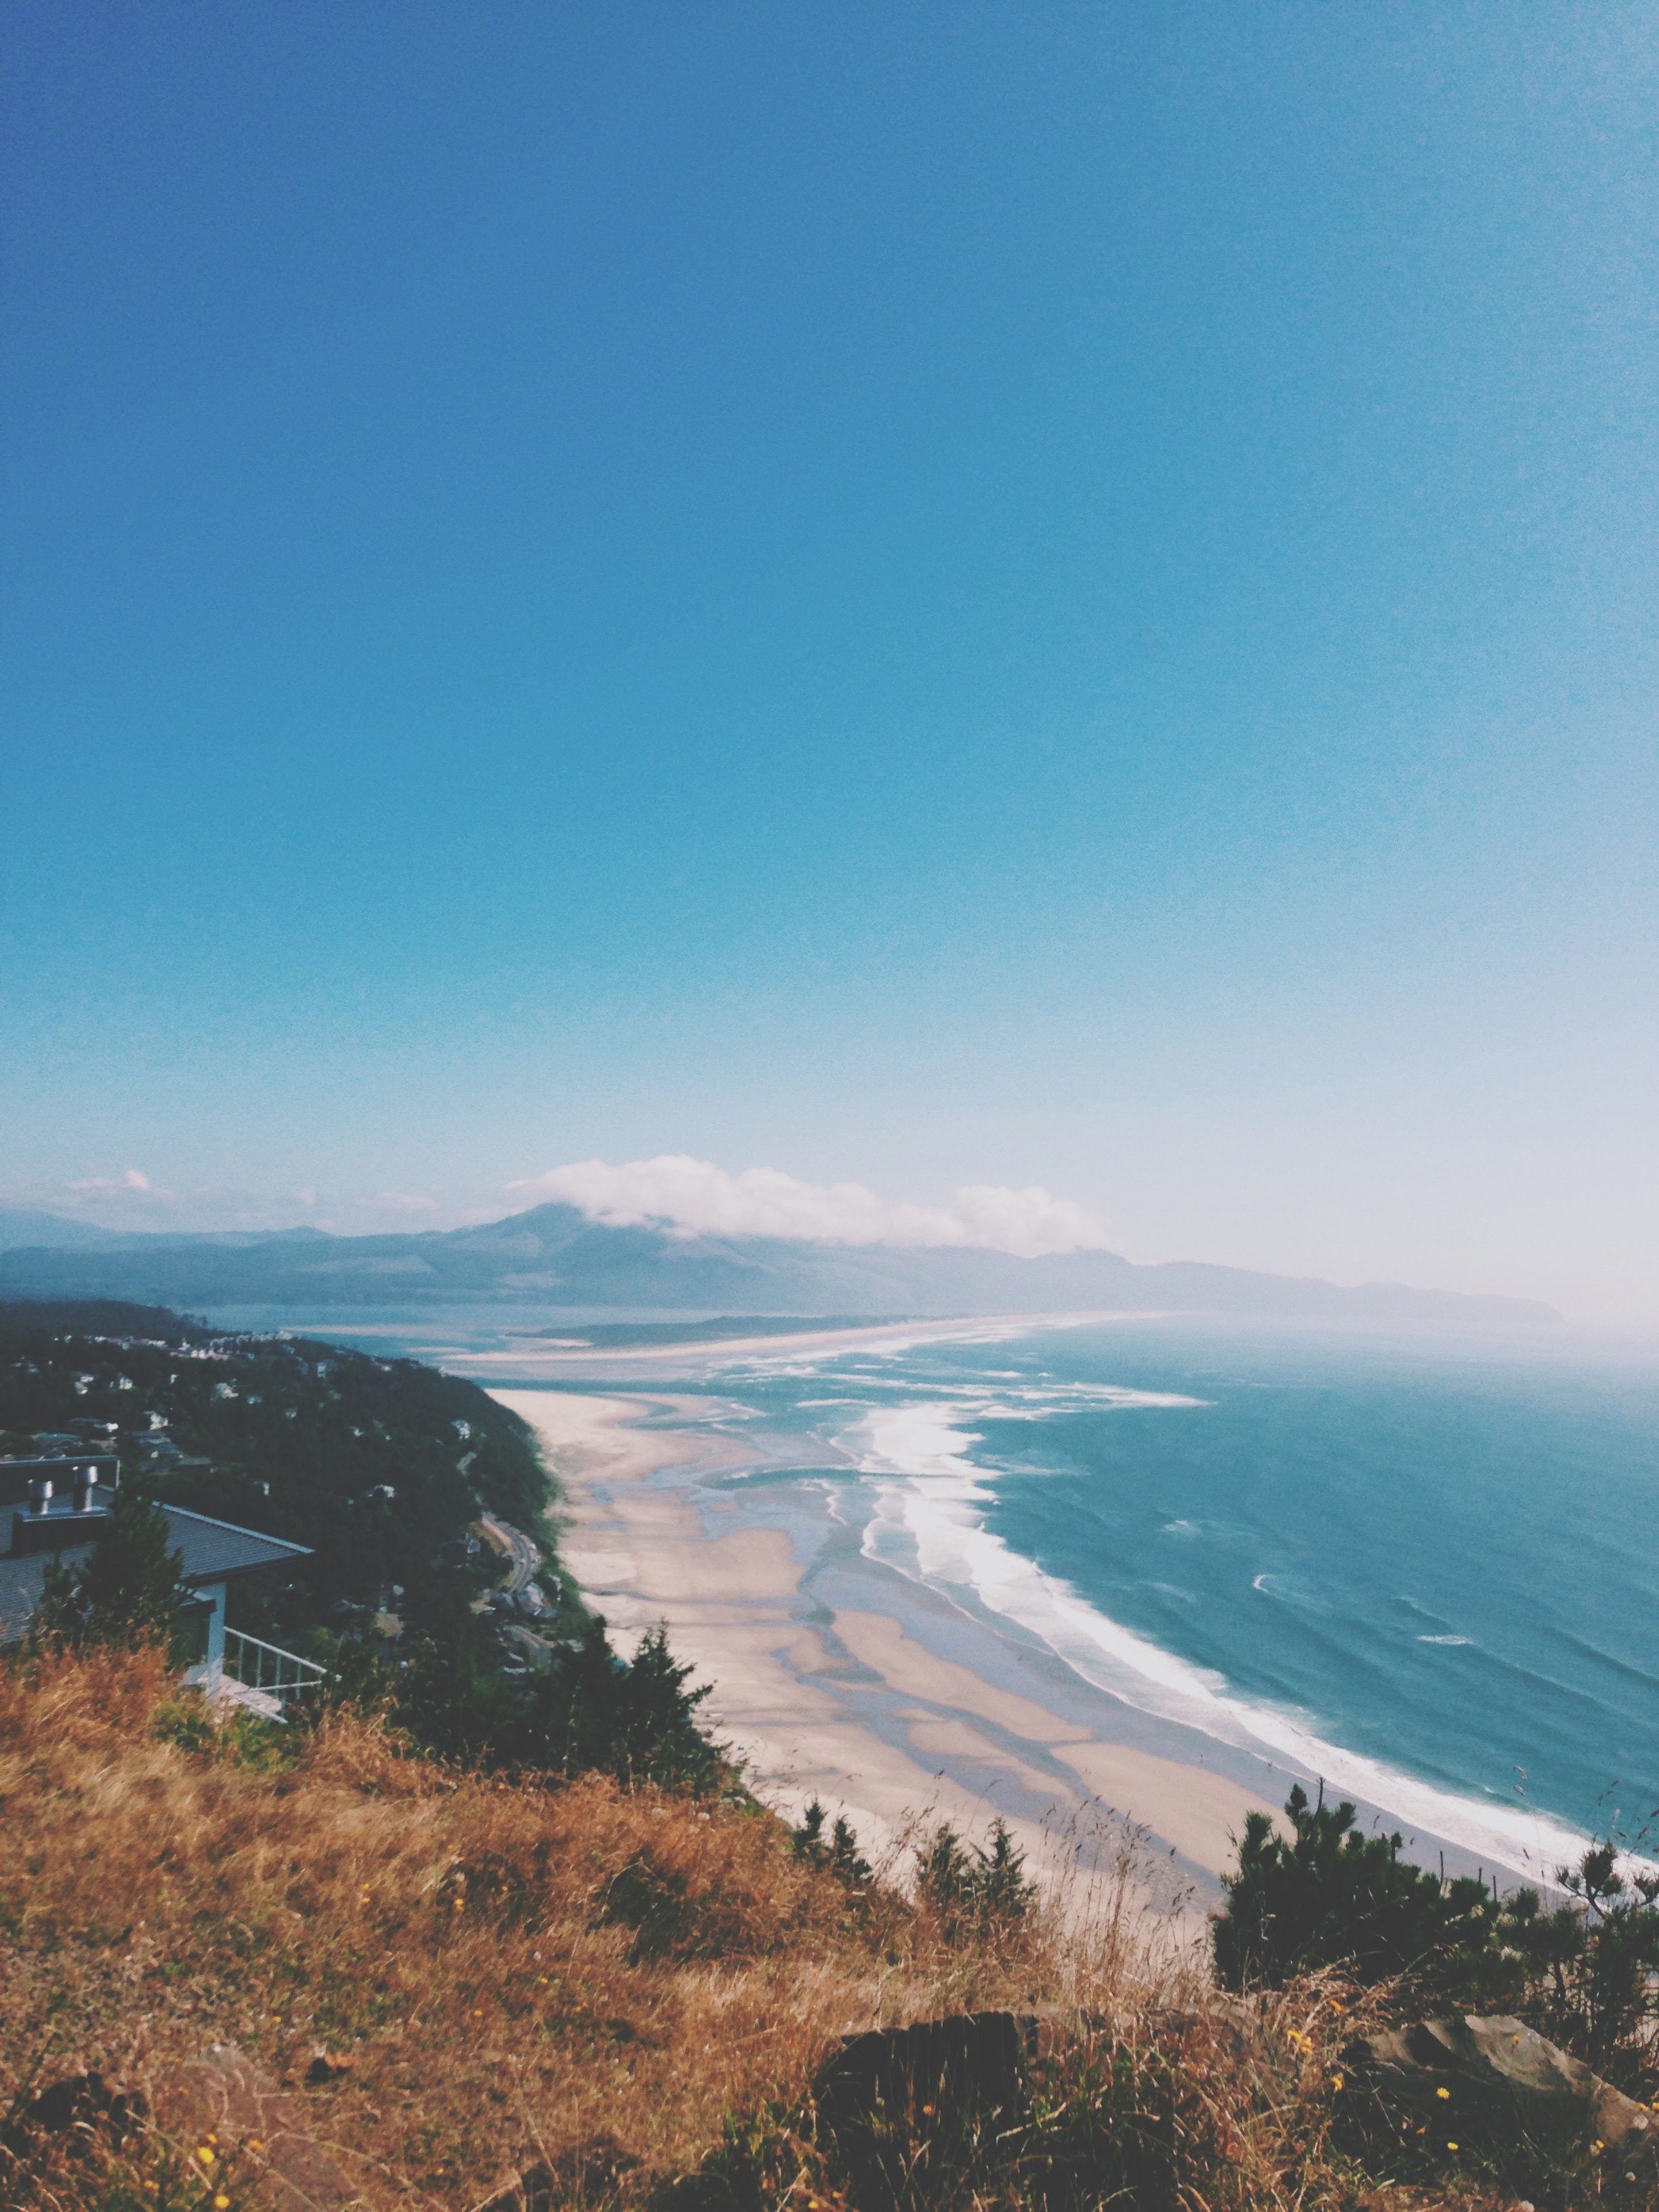
beach, sea, coast, ocean, horizon, mountain, cloud, sky, morning, hill, lake, dawn, mountain range, coastline, cliff, tropical, bay, terrain, ridge, summit, cape, landform, geographical feature, atmospheric phenomenon, mountainous landforms